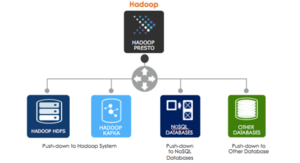
Presto est un projet distribué sous licence Apache, qui consiste en un moteur de requête SQL optimisé pour les interactions temps réel.